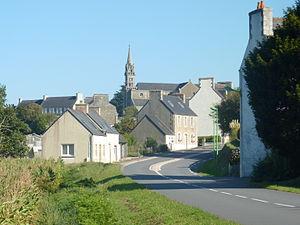
Botsorhel
Botsorhel [bɔtsɔʁεl] est une commune du département du Finistère, dans la région Bretagne, en France.